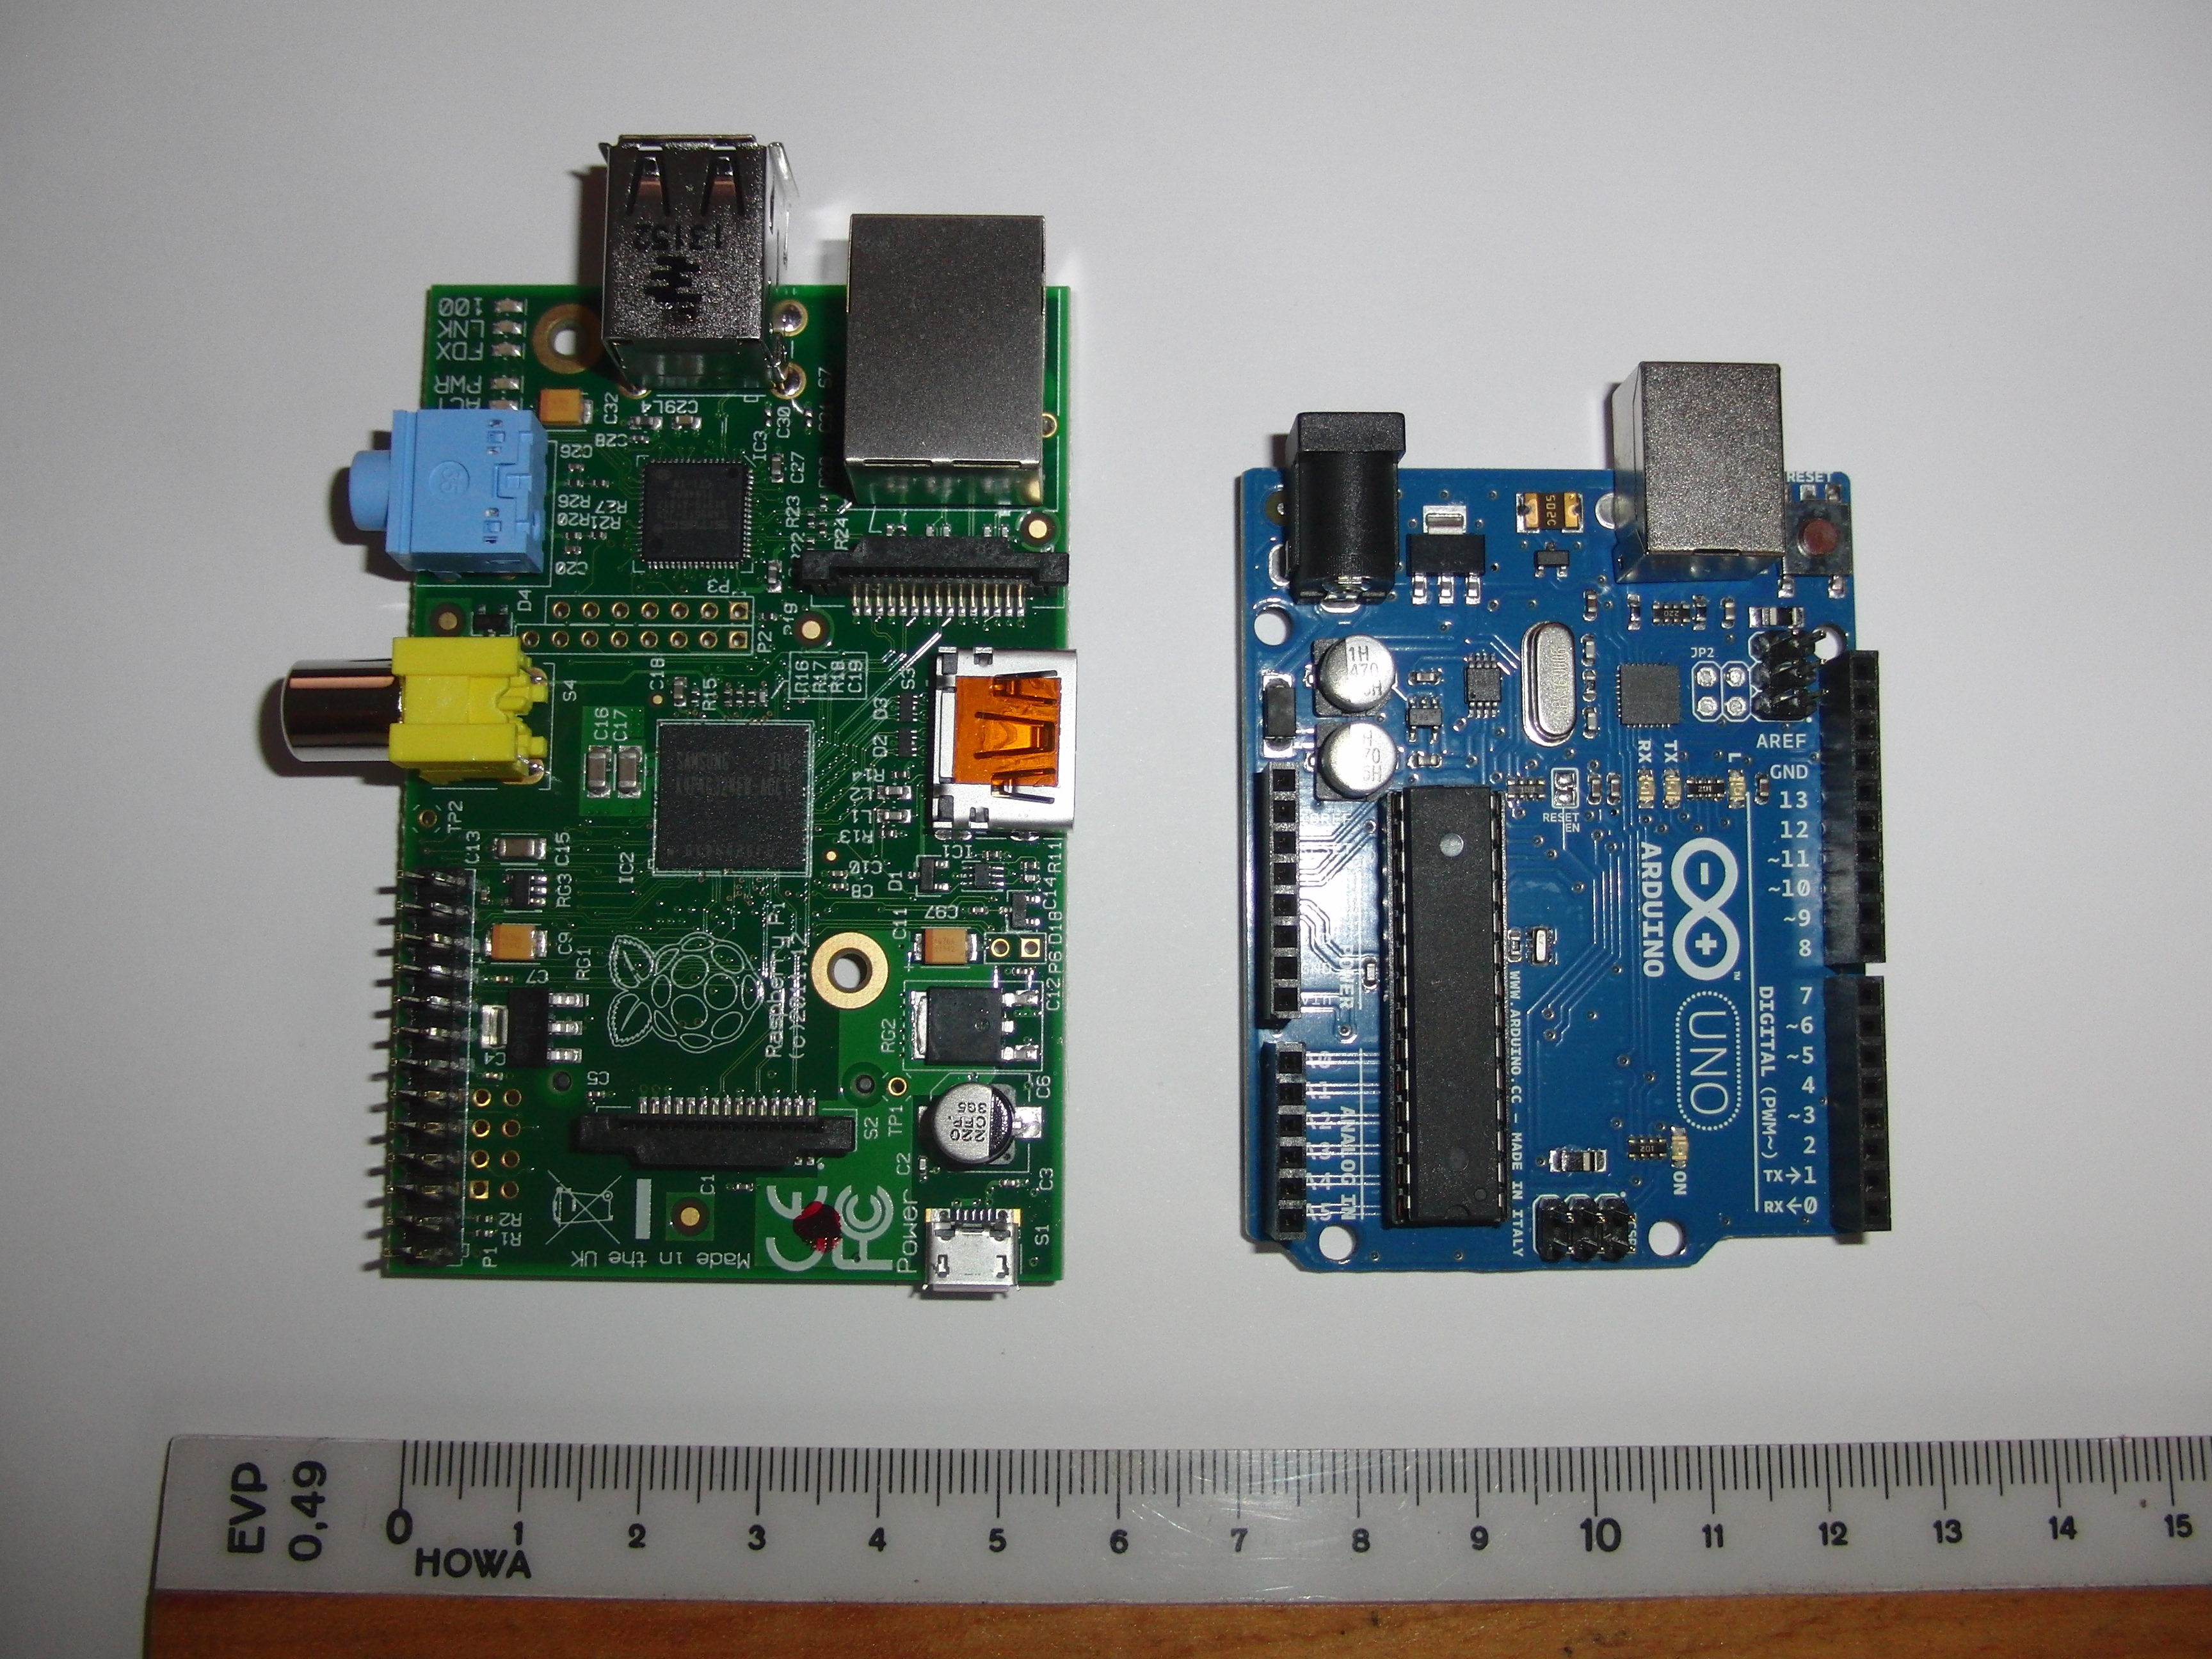
computer, board, technology, raspberry, gadget, ruler, electronics, processor, cpu, chip, motherboard, data processing, microcontroller, arduino, size comparison, electronic device, computer hardware, personal computer hardware, display device